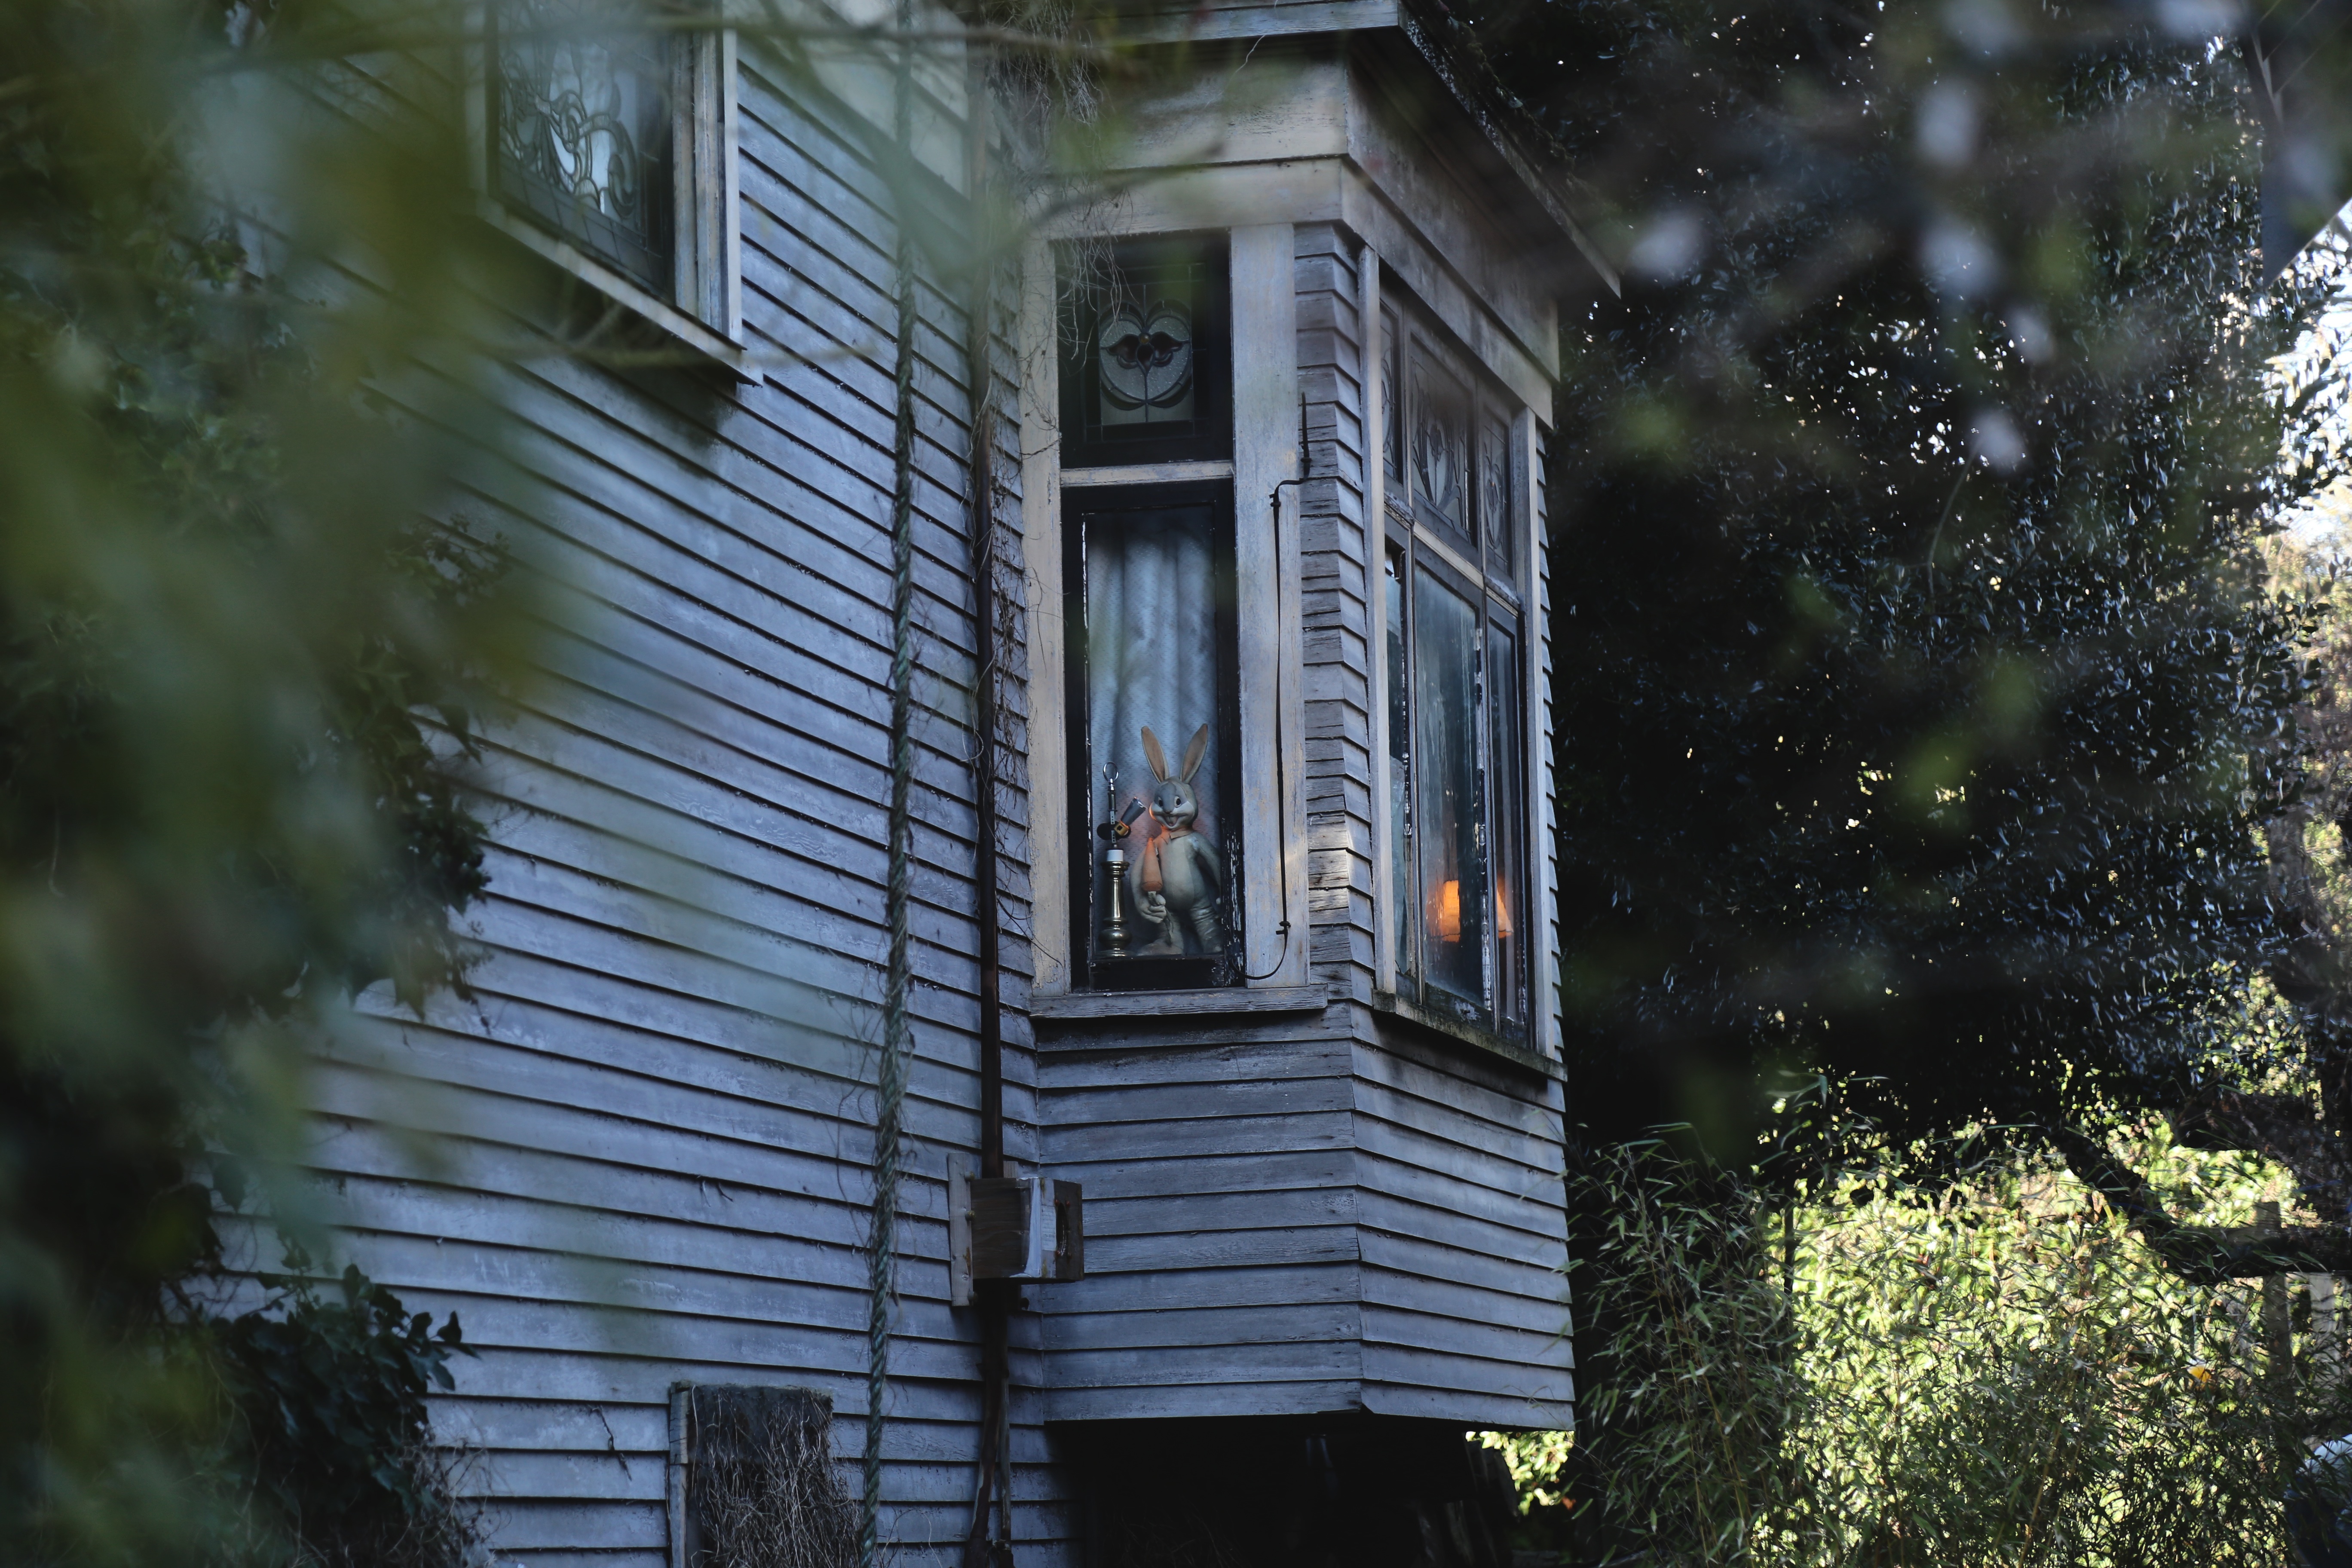
tree, light, architecture, wood, house, sunlight, window, building, home, reflection, facade, rabbit, urban area